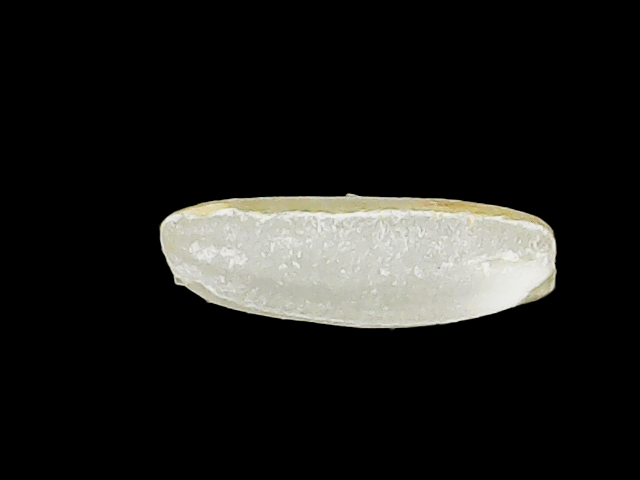
Rice variety: Binadhan12